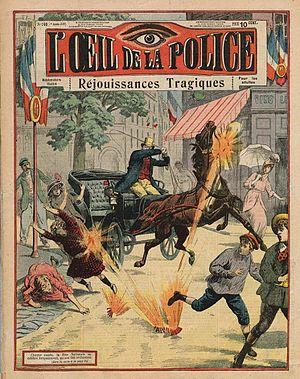
Magazine L'OEil de la police numéro 290 (340), dernier paru (fin juillet 1914).
L'Œil de la police est un magazine hebdomadaire français fondé en janvier 1908 et disparu en juillet 1914.